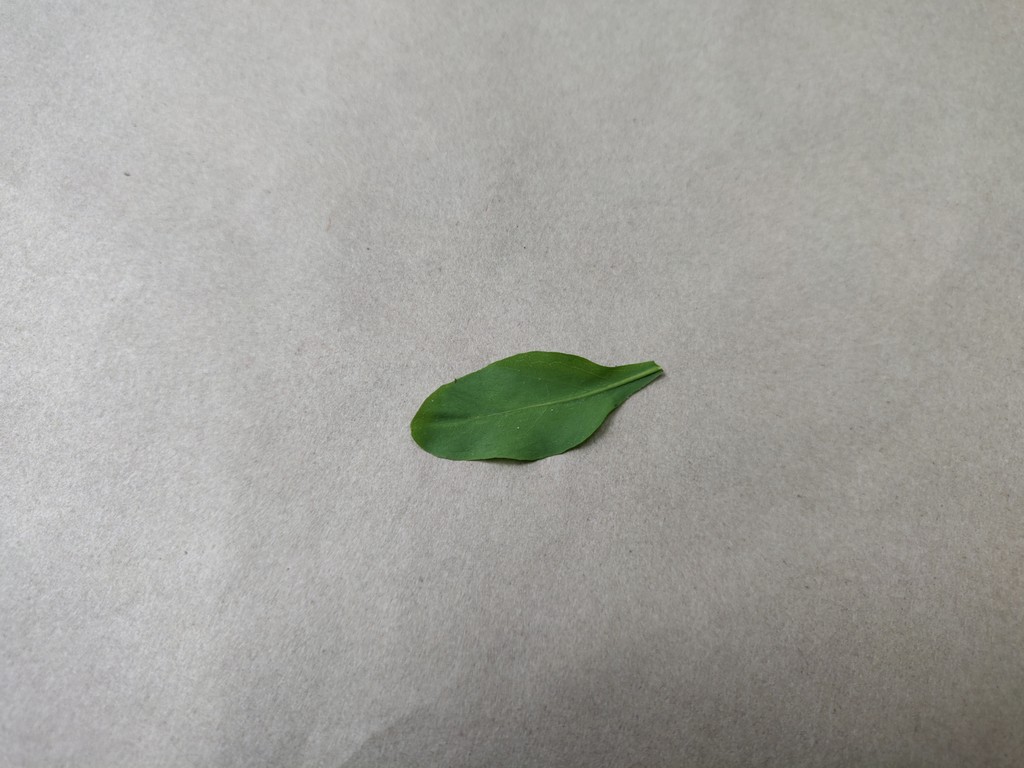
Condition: Healthy
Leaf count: single
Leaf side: back